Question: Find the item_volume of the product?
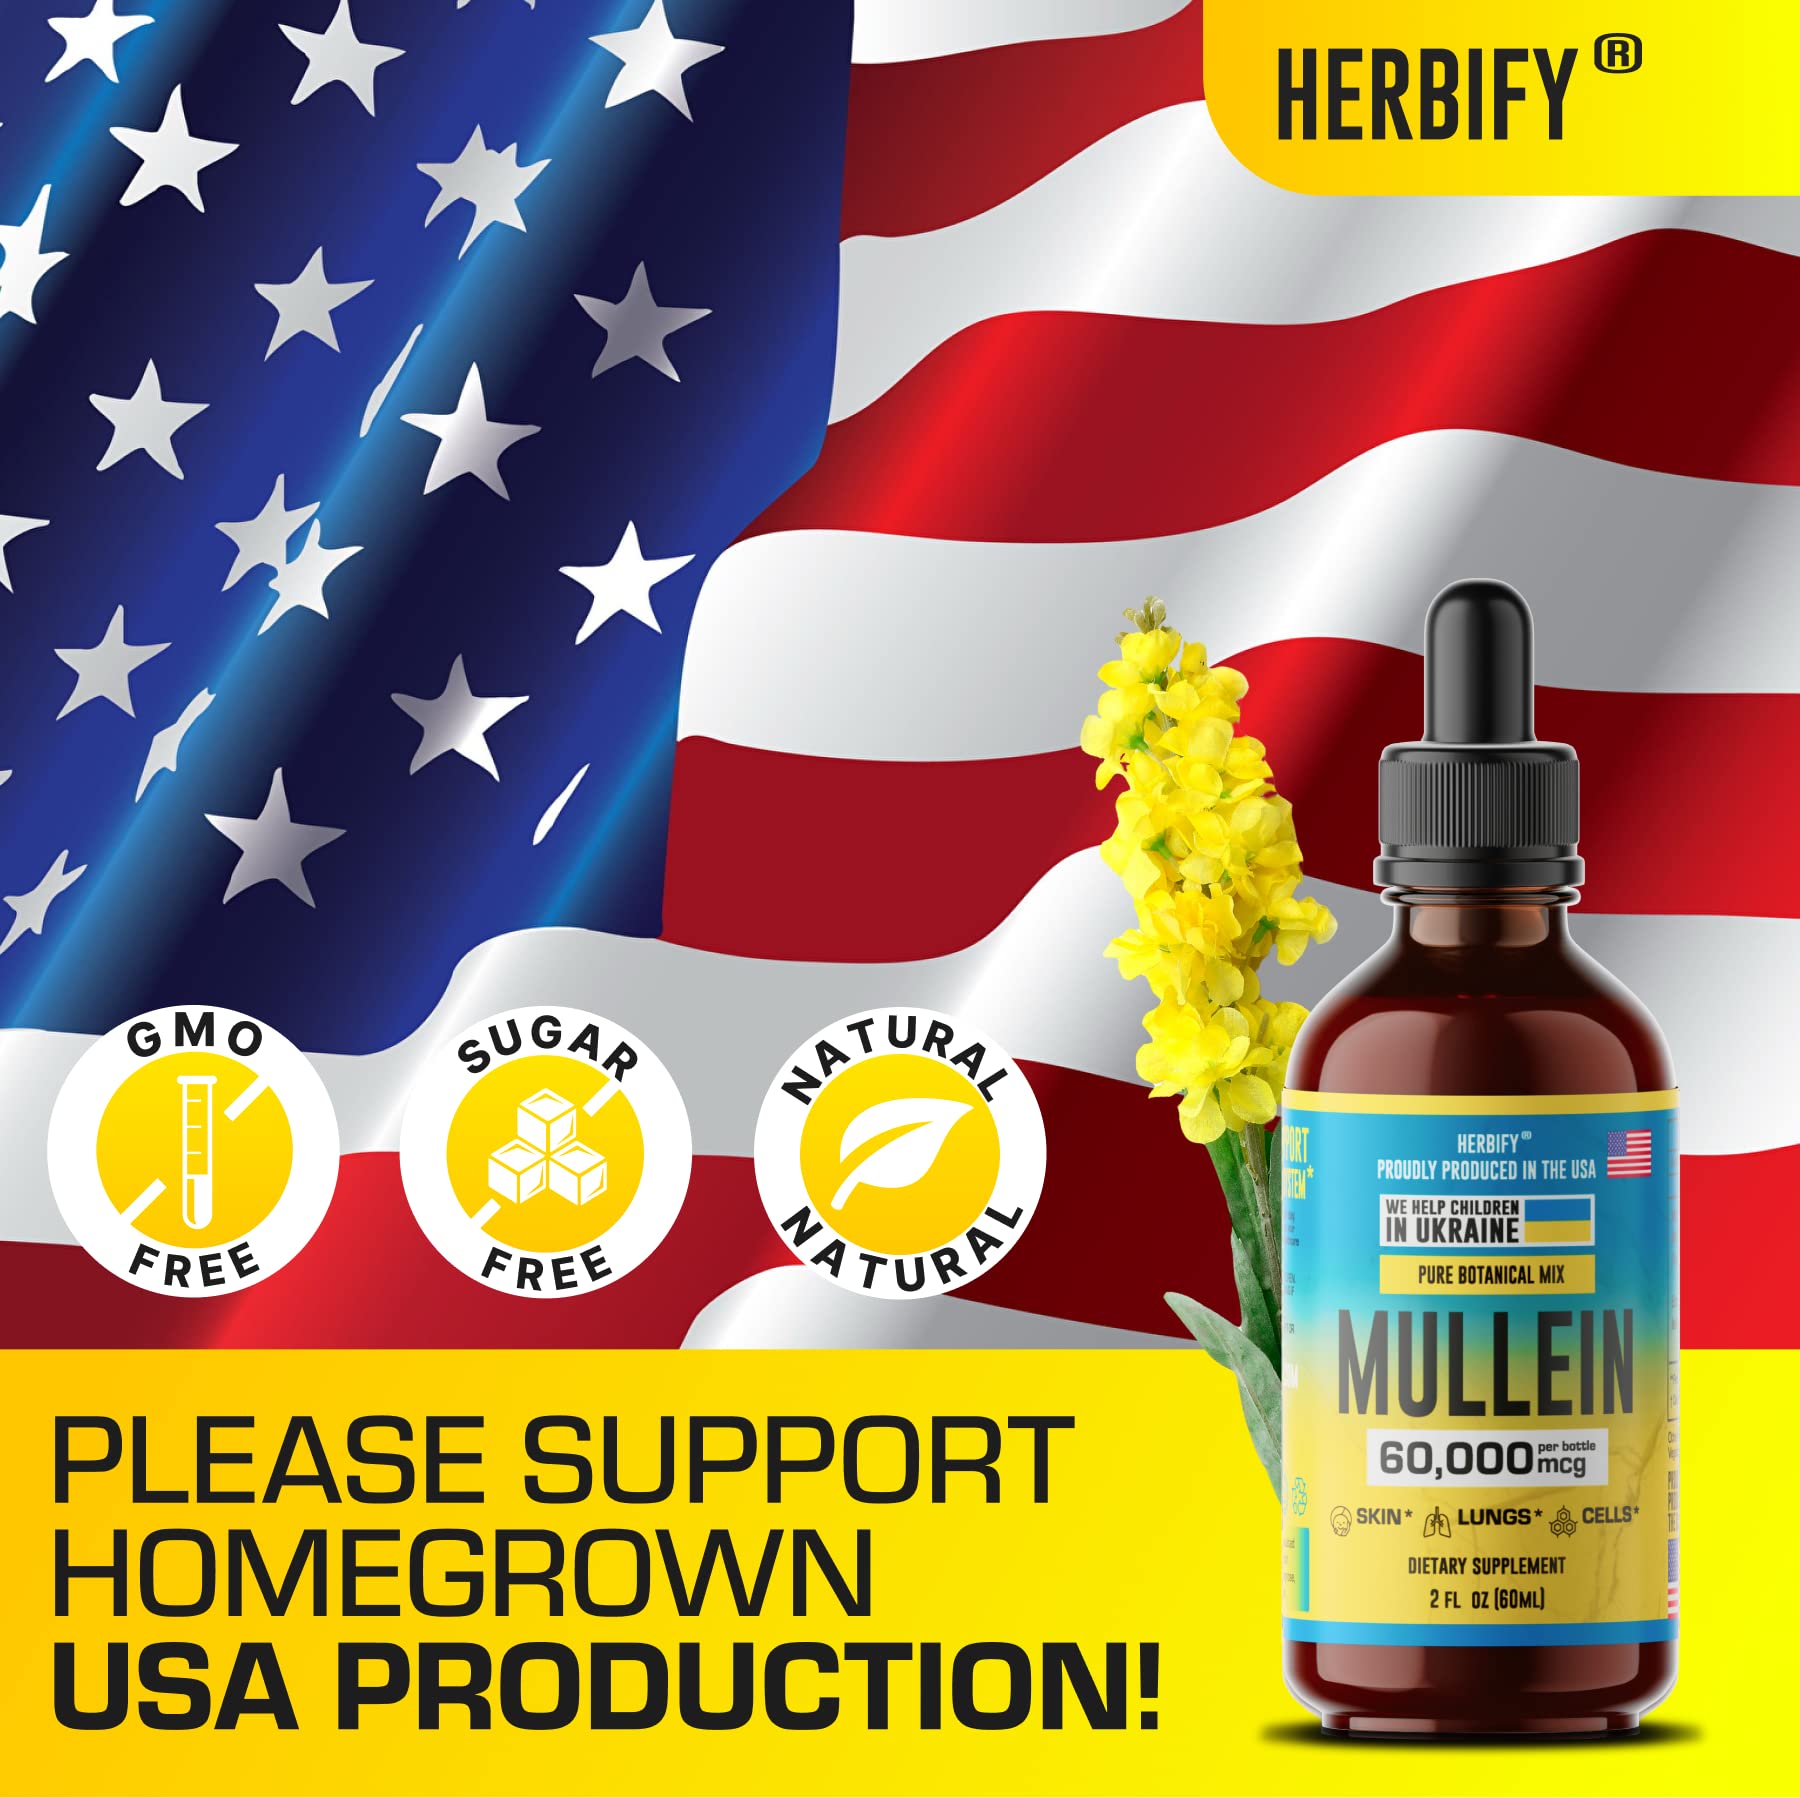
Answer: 2.0 fluid ounce